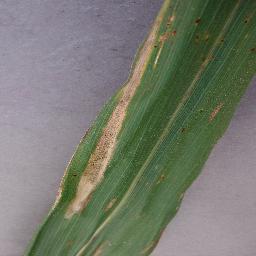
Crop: corn
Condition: (maize)_northern_blight